Franz Schädle

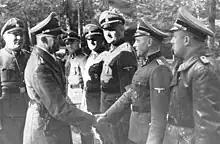
Schädle stands to the right of the soldier greeted by Himmler (left) in 1945

Franz Schädle (19 November 1906 – 2 May 1945) was the last commander of Adolf Hitler's personal bodyguard (the "Führerbegleitkommando"; FBK), from 5 January 1945 until his death on 2 May 1945.